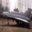
Label: airplane